Potsdam Hauptbahnhof

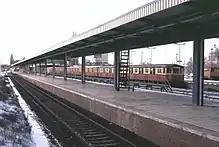
Potsdam Stadt station, 1993

From 1953 to 1958, it was connected to East Berlin by S-Bahn "Durchläuferzüge" ("through running trains"), which did not stop in West Berlin. From 1958, East Germany relocated internal traffic to the developing Berlin outer ring. After the commissioning of the outer ring so-called "Sputnik" trains ran from the new "Potsdam Süd" (south) station on the south-western outskirts (now called Potsdam Pirschheide station) via Schönefeld Airport to East Berlin. Long-distance trains on internal routes and later Interzone trains (Aachen–Görlitz and Munich–Rostock) also ran over the outer ring. The station was renamed "Potsdam Stadt" in 1960 and Potsdam Süd station was renamed "Potsdam Hauptbahnhof" in 1961. The electric S-Bahn service to Potsdam was disrupted by the construction of the Berlin Wall in 1961 and abandoned a few months later. The Potsdam Stadt and Babelsberg stations could only be reached by local trains from inter alia the old Potsdam Hauptbahnhof. The transit trains ("Transitzügen") between West Berlin and West Germany passed through Potsdam Stadt and there were personnel to monitor boarding and disembarking passengers at Potsdam Griebnitzsee. Passengers could not board there until 1963.